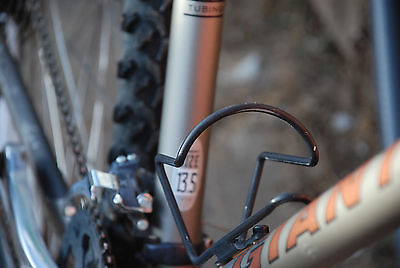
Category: bicycle